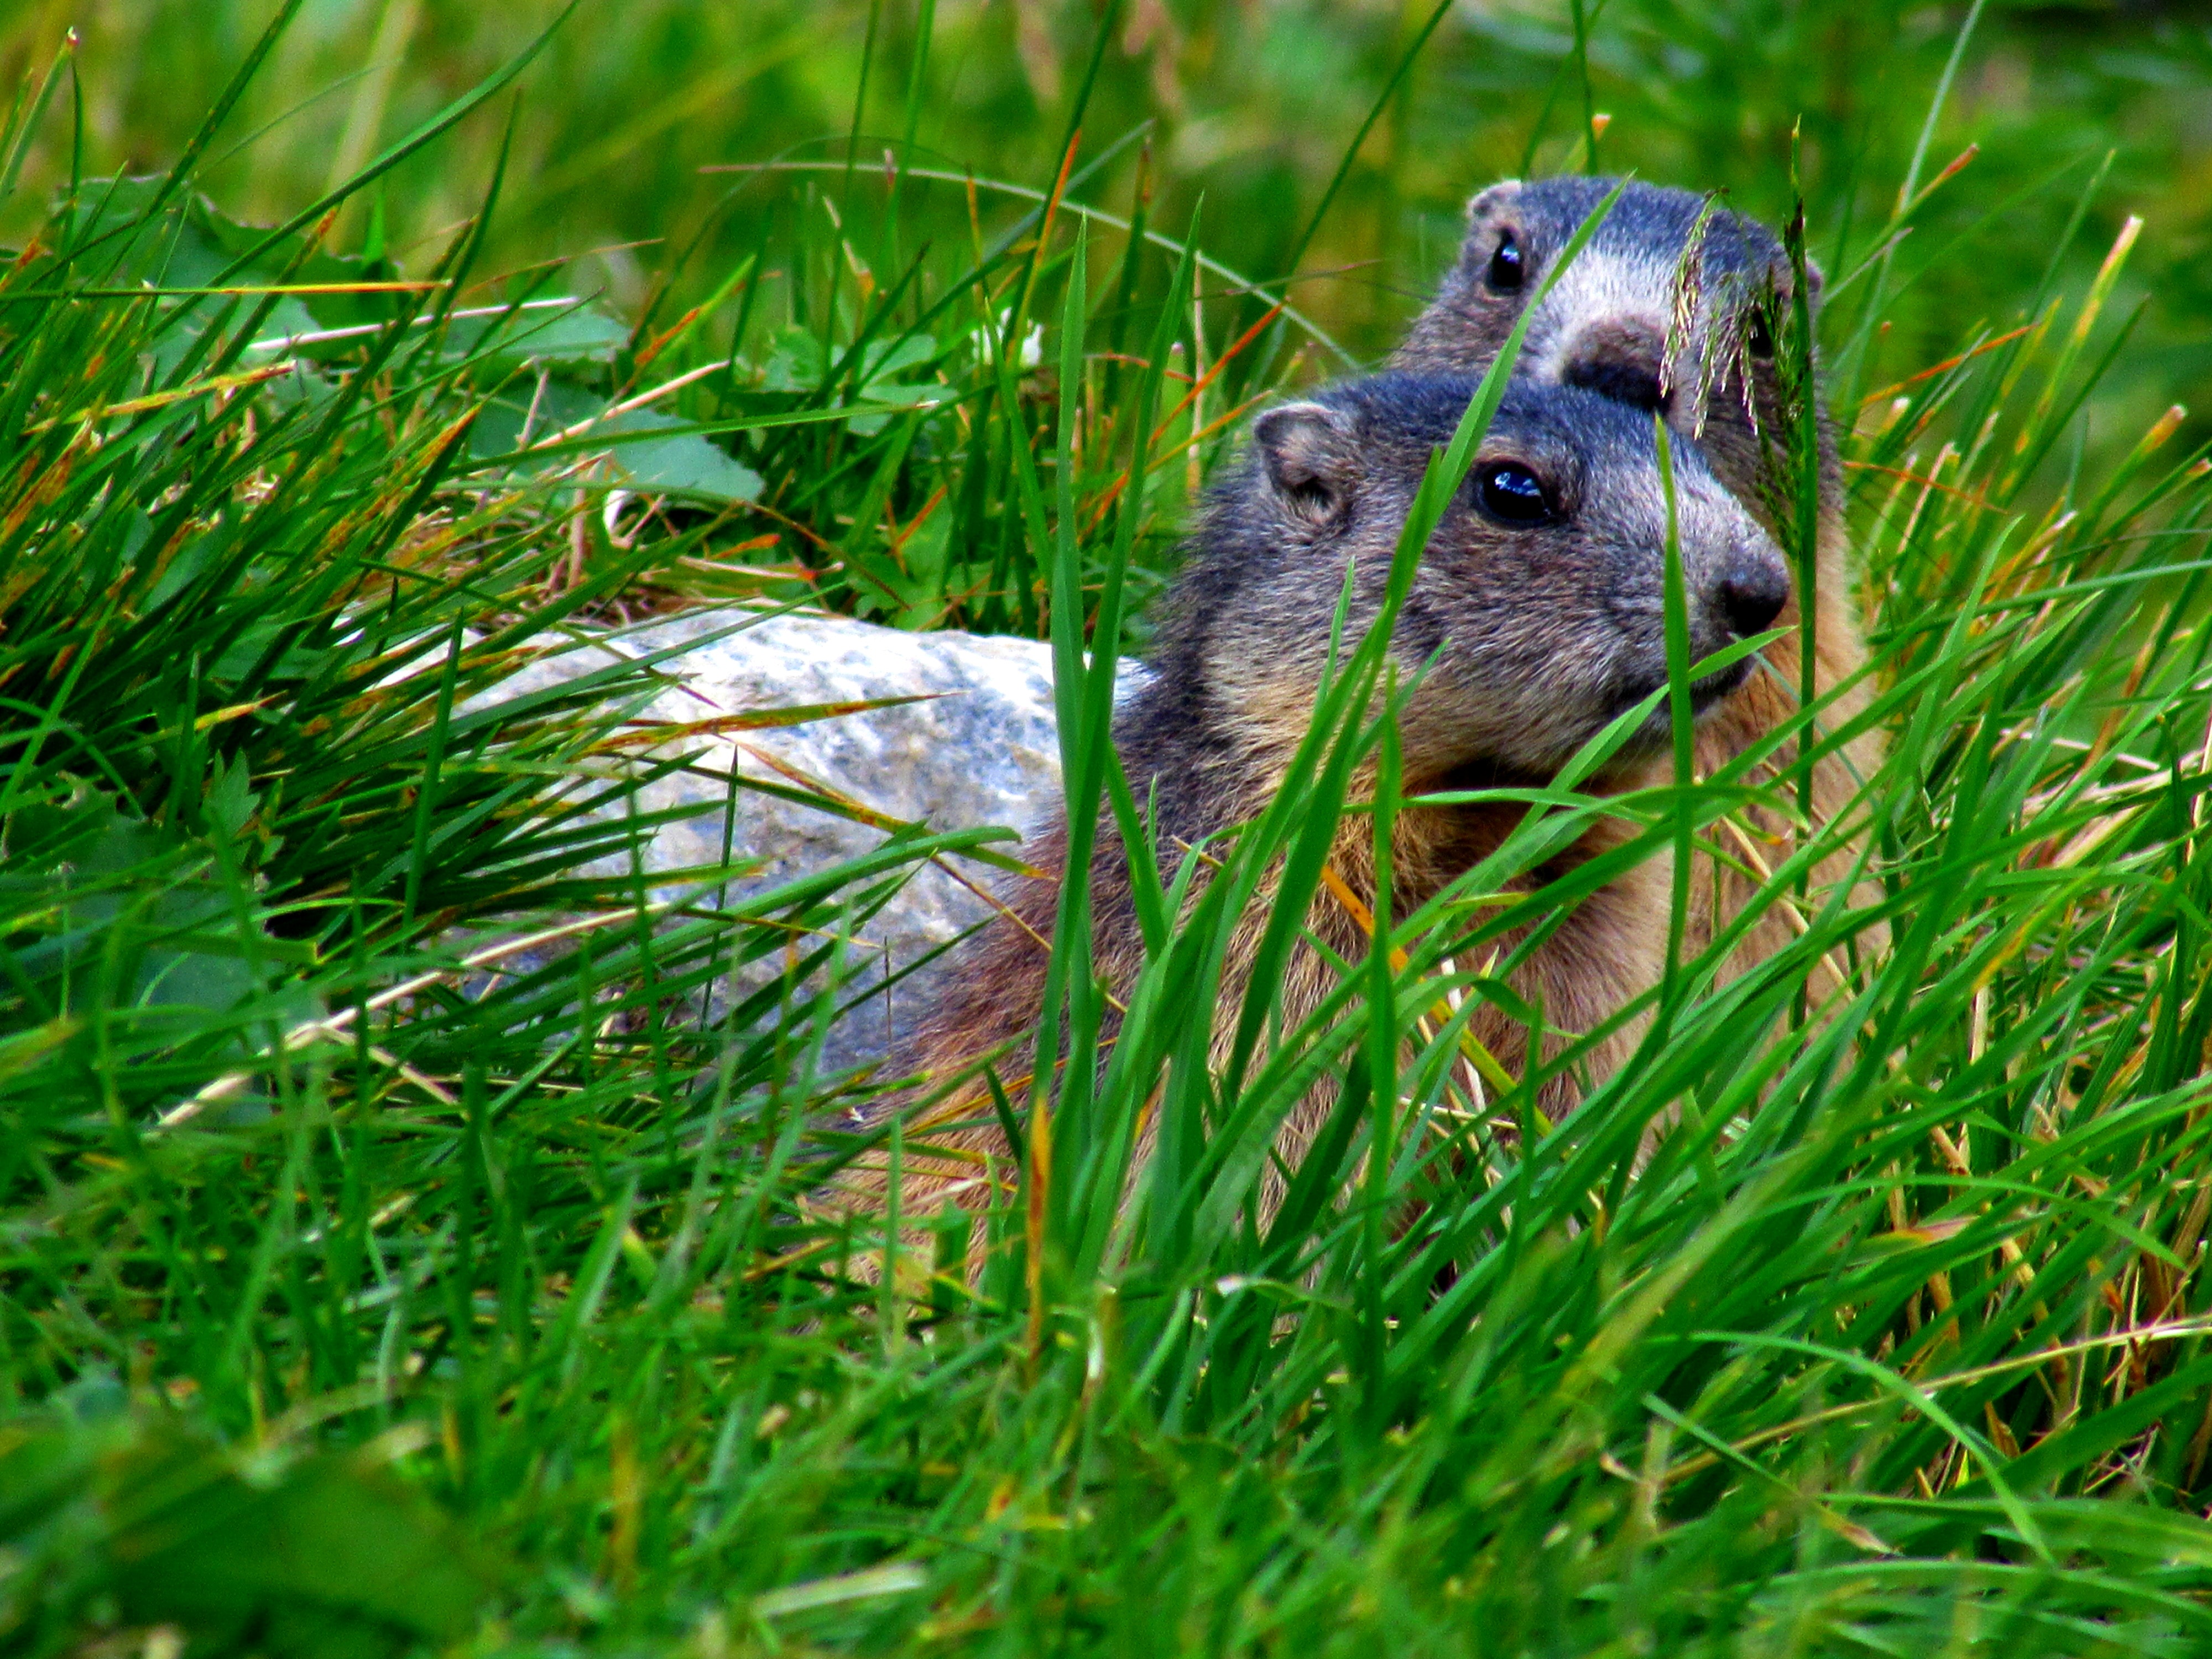
grass, green, groundhog, grass family, wildlife, plant, marmot, rodent, pasture, grassland